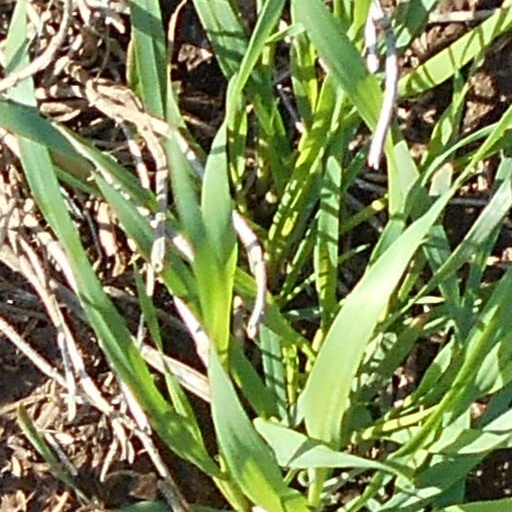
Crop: wheat